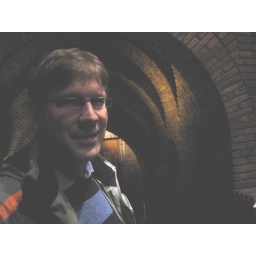
juhani in the ground floor of the dome